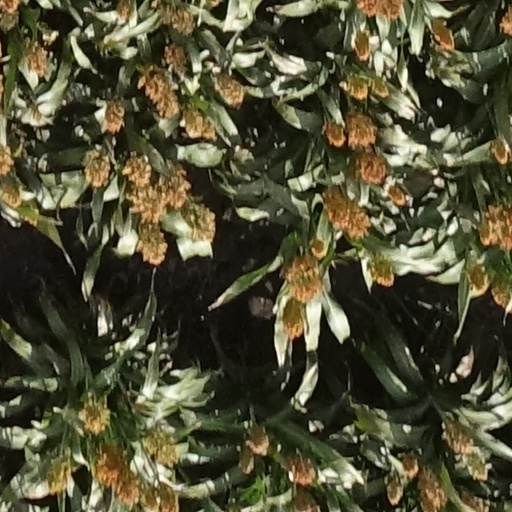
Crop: sorghum